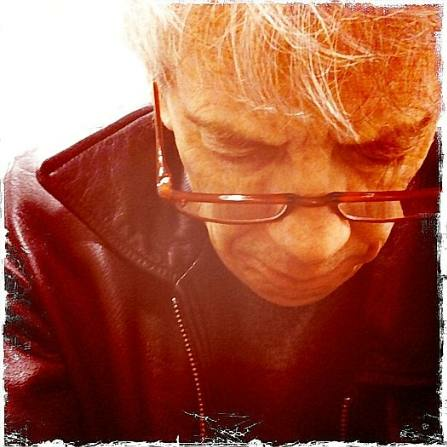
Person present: Yes